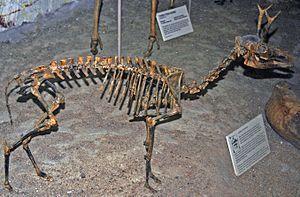
Cosoryx est un genre éteint d’herbivores terrestres de la famille des Antilocapridae, vivant en Amérique du Nord du Miocène, entre −13 millions d’années et −5 millions d’années.